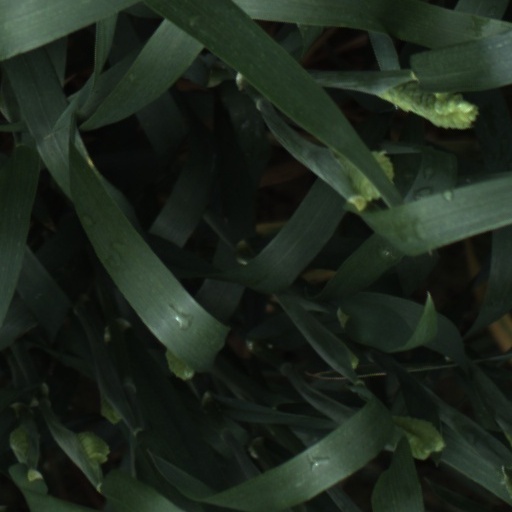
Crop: wheat